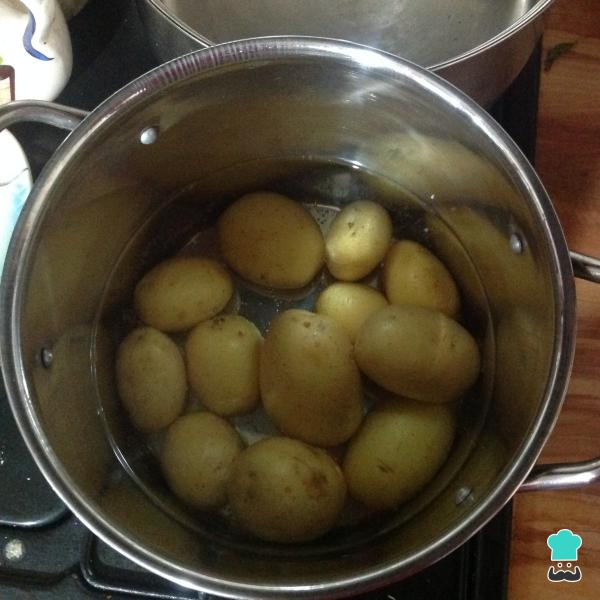
Se ponen a hervir las papas y se le agrega una cucharada de sal al agua donde van hervir.